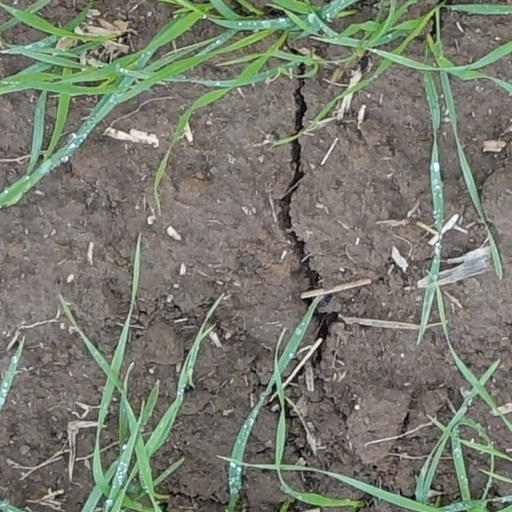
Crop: wheat